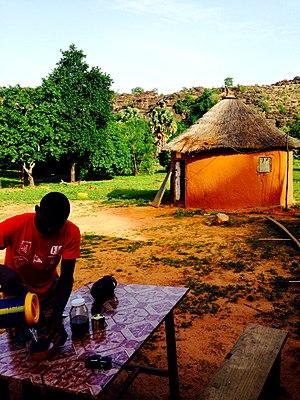
Le goûter avec la vue de Falaise du Gobnangou, Burkina Faso.中文（中国大陆）‎: 布基纳法索Gobnangou悬崖边的咖啡时间。中文（繁體）‎: 布吉納法索Gobnangou懸崖邊的咖啡時間。 This is an image of food from Burkina Faso
La réserve totale de faune d'Arly, souvent appelée parc national d'Arly, est une réserve naturelle du Burkina Faso située dans la région Est. La réserve fait l'objet de multiples reconnaissances internationales, telles que l'appartenance au patrimoine mondial et aux réserves de biosphère de l'Unesco.